Hill Harper

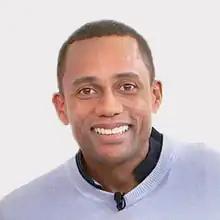
Harper

Frank Eugene "Hill" Harper (born May 17, 1966) is an American actor and political candidate, who is known for his roles as Dr. Sheldon Hawkes in "", Agent Spelman Boyle in "Limitless", and Dr. Marcus Andrews in "The Good Doctor".